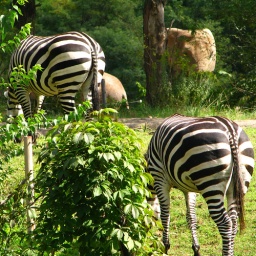
Butts in black and white